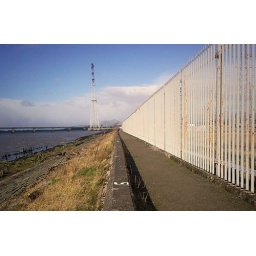
Quiet river path by the kincardine bridge